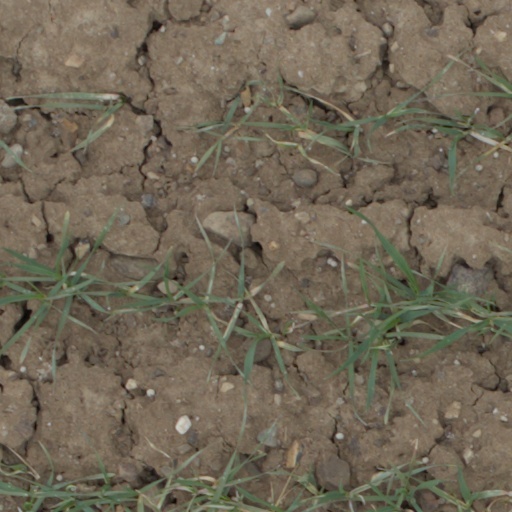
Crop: wheat